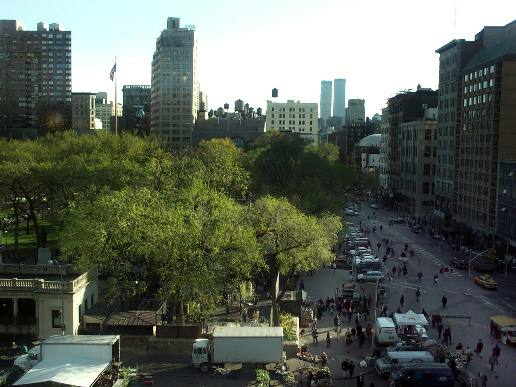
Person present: No